Battle of Poitiers

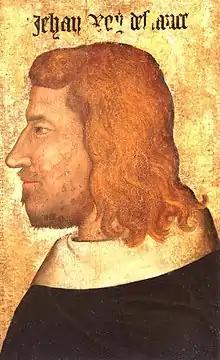

Money and enthusiasm for the war were running low in France. The modern historian Jonathan Sumption describes the French national administration as "fall[ing] apart in jealous acrimony and recrimination". A contemporary chronicler recorded "the King of France was severely hated in his own realm". The town of Arras rebelled and killed loyalists. The major nobles of Normandy refused to pay taxes. On 5April 1356 John arrested the notoriously treacherous CharlesII, king of Navarre, one of the largest landholders in Normandy and nine more of his more outspoken critics; four were summarily executed. The Norman nobles who had not been arrested turned to Edward for assistance.